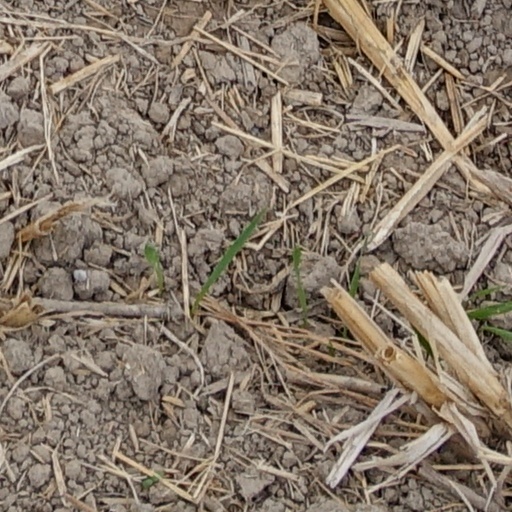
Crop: wheat